Cross-country skiing at the 2002 Winter Olympics

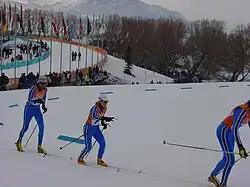
Athletes compete at Soldier Hollow on February 14, 2002.

The cross-country skiing events at the 2002 Winter Olympics were marred by drug problems. The winners of three races were disqualified after blood tests showed that three skiers had overly high red blood cell counts indicating the use of darbepoetin, a drug used to treat anemia. At the time, the drug was not specifically listed in the International Olympic Committee's (IOC) list of banned substances, but the Olympic rules generally prohibit doping of any kind, in accordance with its charter. After two years and several lawsuits in Olympic and Swiss courts, the skiers in question (Johann Mühlegg of Spain, and Larissa Lazutina and Olga Danilova of Russia) were stripped of all their medals from the 2002 Games.